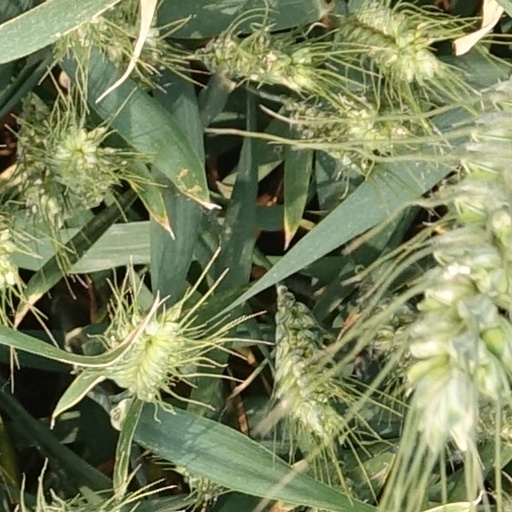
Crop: wheat